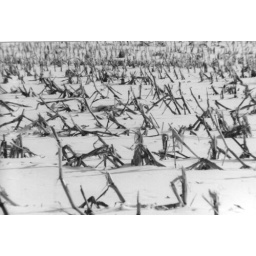
across the road from my son's house in sw Indiana